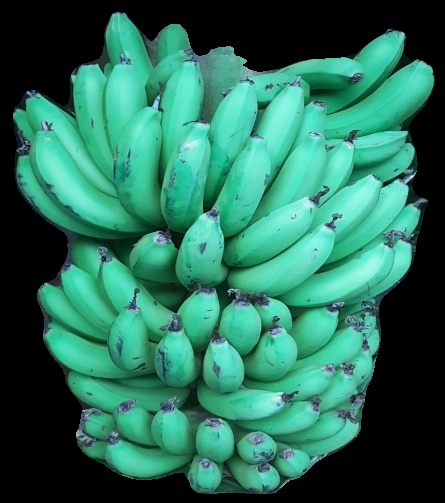
Variety: pachbale
Grade: grade1